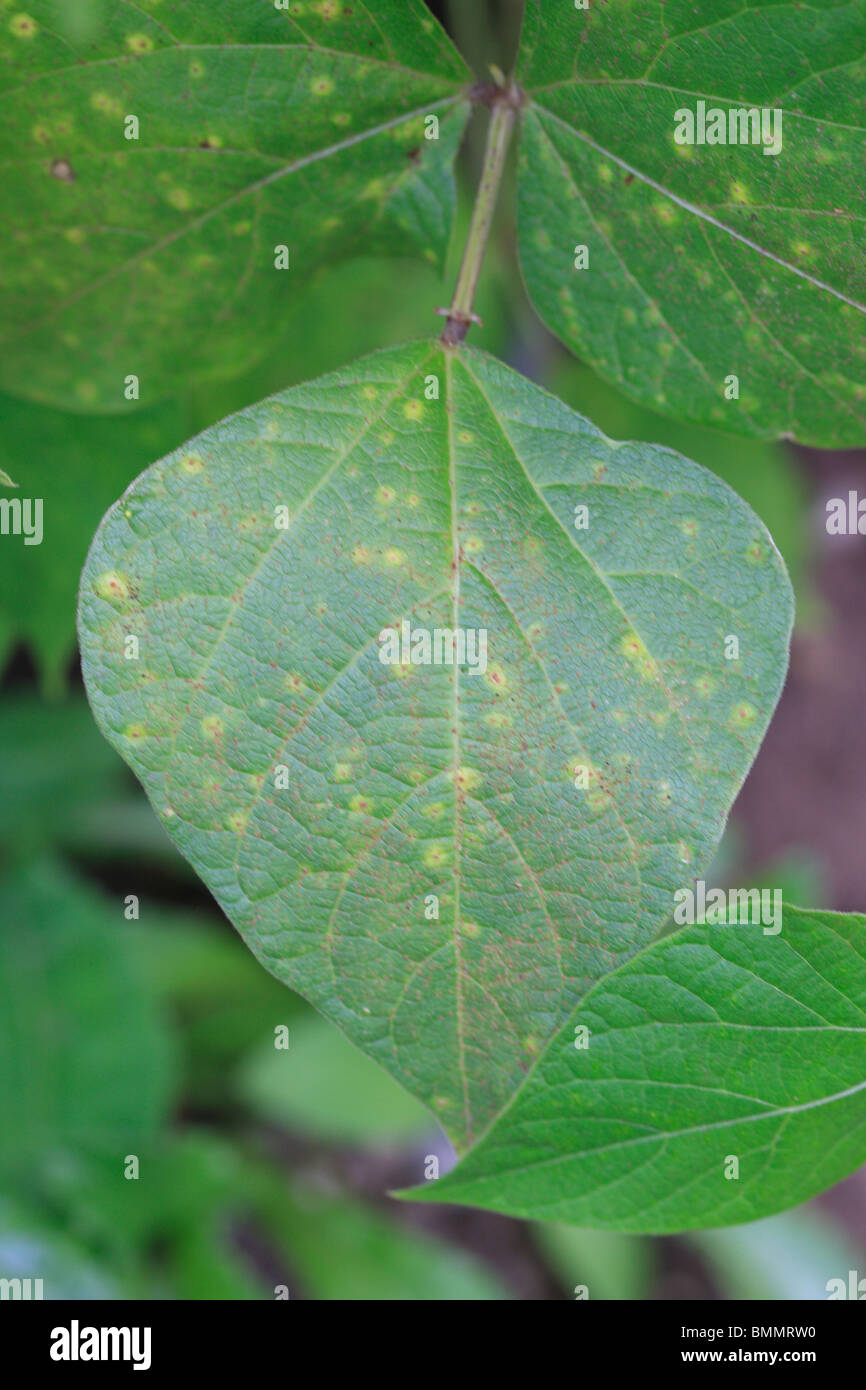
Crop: unknown
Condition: bean_halo_blight